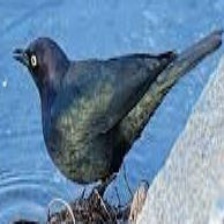
Species: BREWERS BLACKBIRD
Scientific name: EUPHAGUS CYANOCEPHALUS